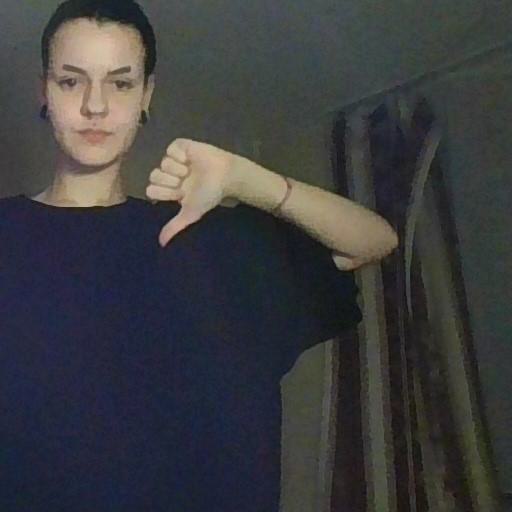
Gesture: dislike